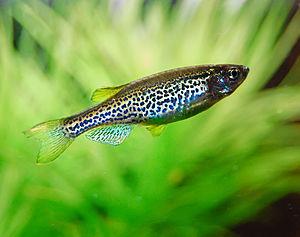
Le poisson-zèbre est une espèce de poissons de la famille des Cyprinidés qui se rencontre en Inde. Il est couramment utilisé en aquariophilie et en laboratoire où il sert d'organisme modèle. Certaines races et variétés sont considérées comme domestiques.
Le danio léopard, appelé aussi danio truite, est une variété de Poisson-zèbre. N'existant pas à l'état sauvage, il n'est plus considéré comme une espèce distincte de la forme d'origine et les noms binominaux Danio frankei / Brachydanio frankei sont devenus des synonymes. Il se caractérise par un remplacement des rayures bleues continues du flanc par des taches bleues bien alignées.